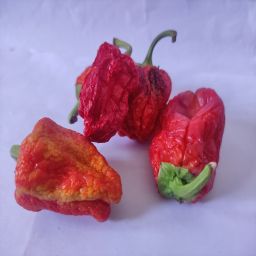
Crop: Bell Pepper
Quality: Dried